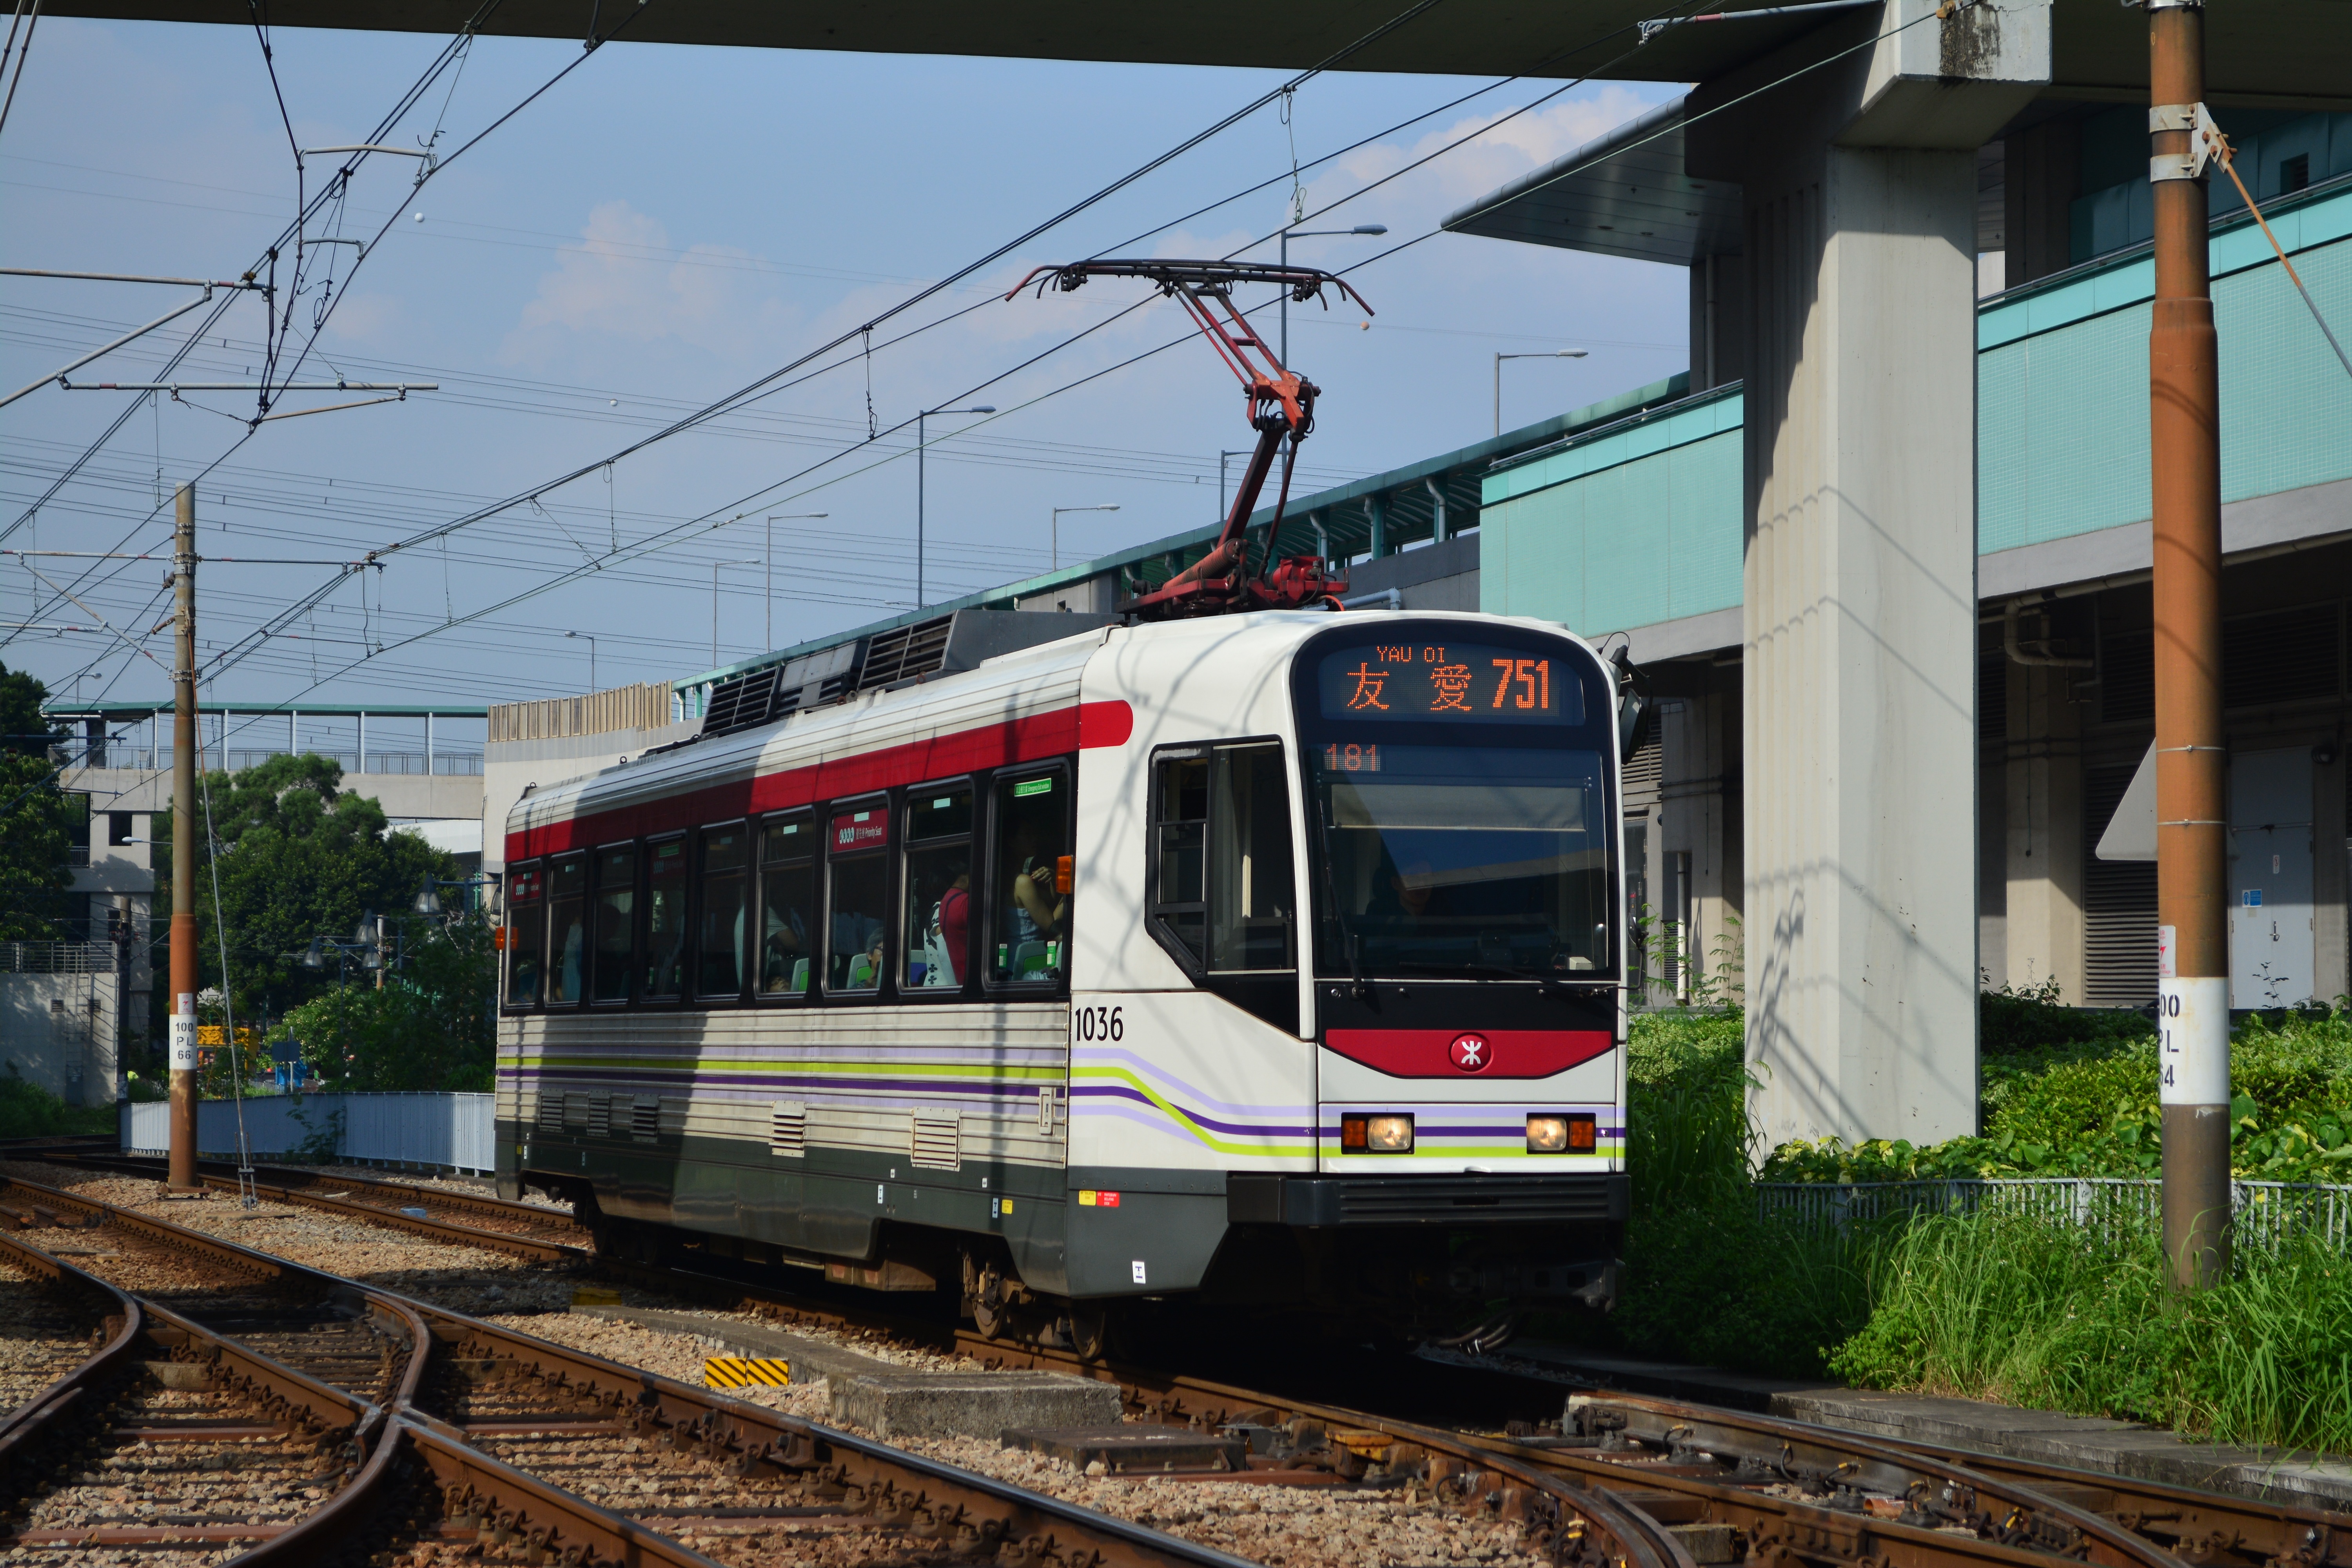
light, track, railway, rail, city, train, cityscape, subway, metro, tram, transportation, transport, asian, vehicle, station, electricity, modern, public transport, locomotive, hongkong, hong, kong, mtr, passenger, rail transport, land vehicle, rolling stock, metropolitan area, railroad car